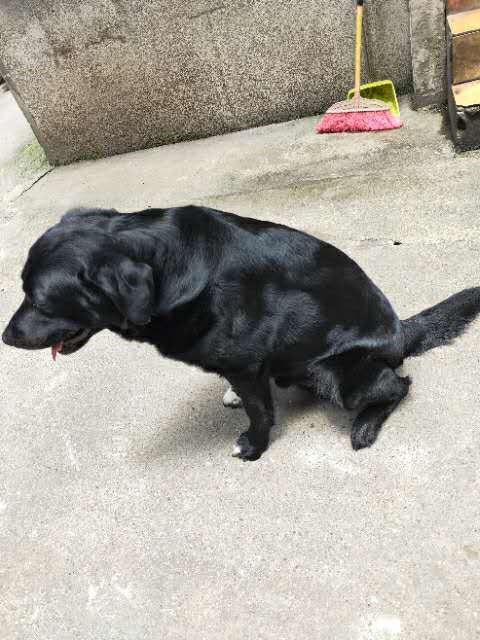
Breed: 3580-n000122-Labrador_retriever